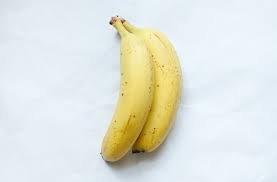
Label: banana